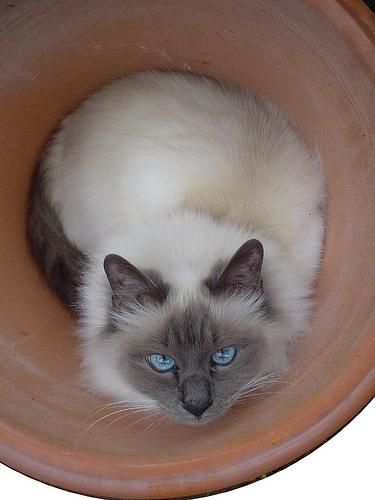
Breed: Birman